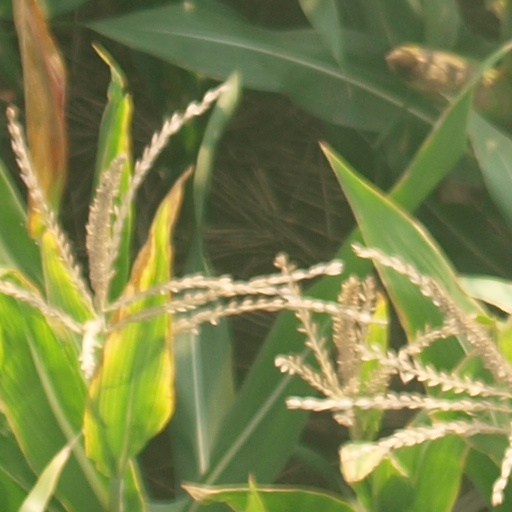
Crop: maize; corn